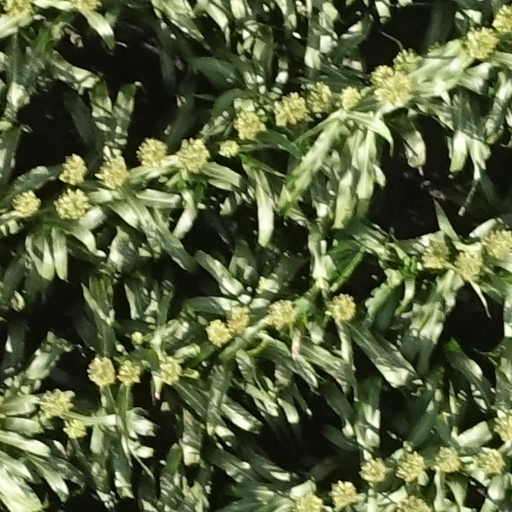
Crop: sorghum